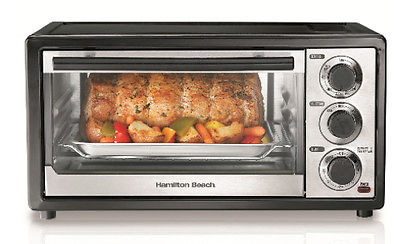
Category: toaster